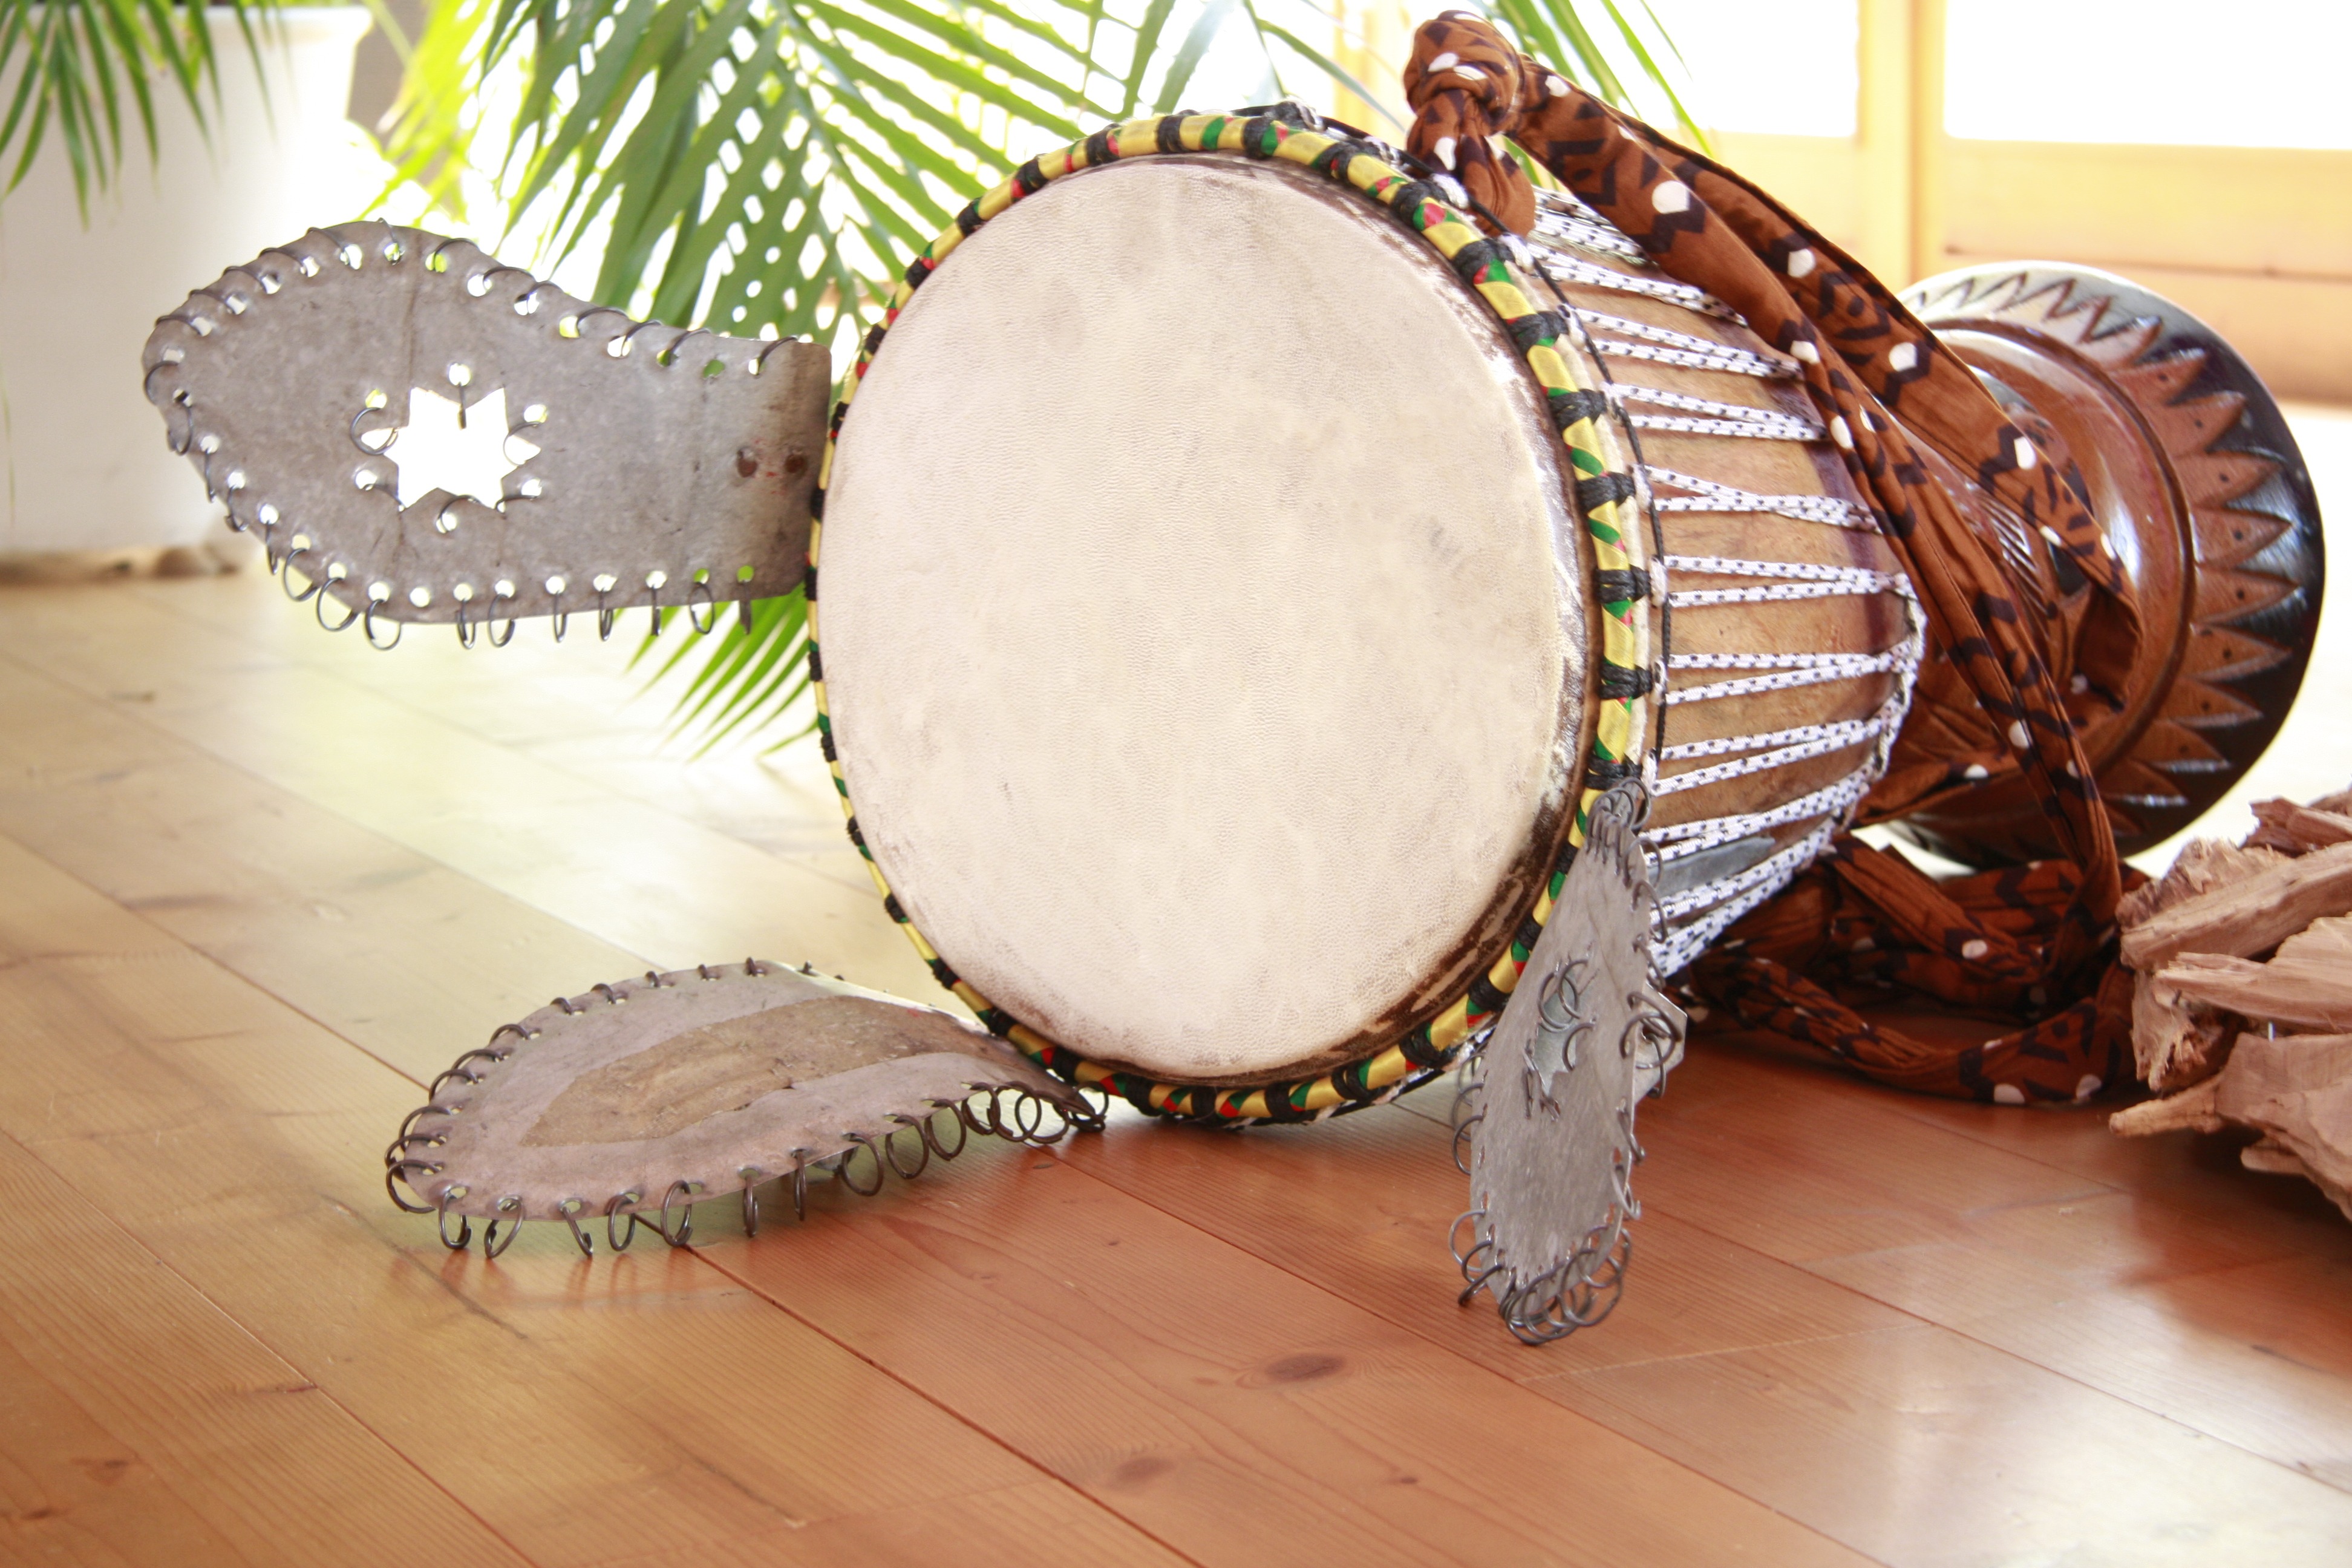
music, drum, musical instrument, percussion, sound, drums, drummer, percussion instrument, bass drum, plucked string instruments, skin head percussion instrument, hand drum